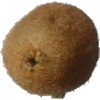
Label: kiwi